British Empire

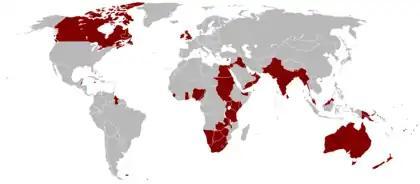
The British Empire at its territorial peak in 1921

During the 19th century, Britain and the Russian Empire vied to fill the power vacuums that had been left by the declining Ottoman Empire, Qajar dynasty and Qing dynasty. This rivalry in Central Asia came to be known as the "Great Game". As far as Britain was concerned, defeats inflicted by Russia on Persia and Turkey demonstrated its imperial ambitions and capabilities and stoked fears in Britain of an overland invasion of India. In 1839, Britain moved to pre-empt this by invading Afghanistan, but the First Anglo-Afghan War was a disaster for Britain.